Gui Mallon

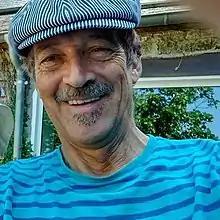
Gui Mallon, composer and guitarist, in Sweden 2018.

Mallon was born in Rio de Janeiro, and studied music theory and harmony at the CBM-Brazilian Conservatory of Music in Rio de Janeiro. He also studied composition and conducting with Alceu Bochino and Guerra Peixe, at the Villa-Lobos School of Music in Rio de Janeiro. In 1983 he moved to the United States, where he lived in New York from 1983 to 1989. In 1990 he moved to Europe, settling down in Madrid, Spain and then finally in Sweden (1992). In Europe he formed different groups to perform his compositions and arrangements in various styles: contemporary, world, folk music, jazz and classical.